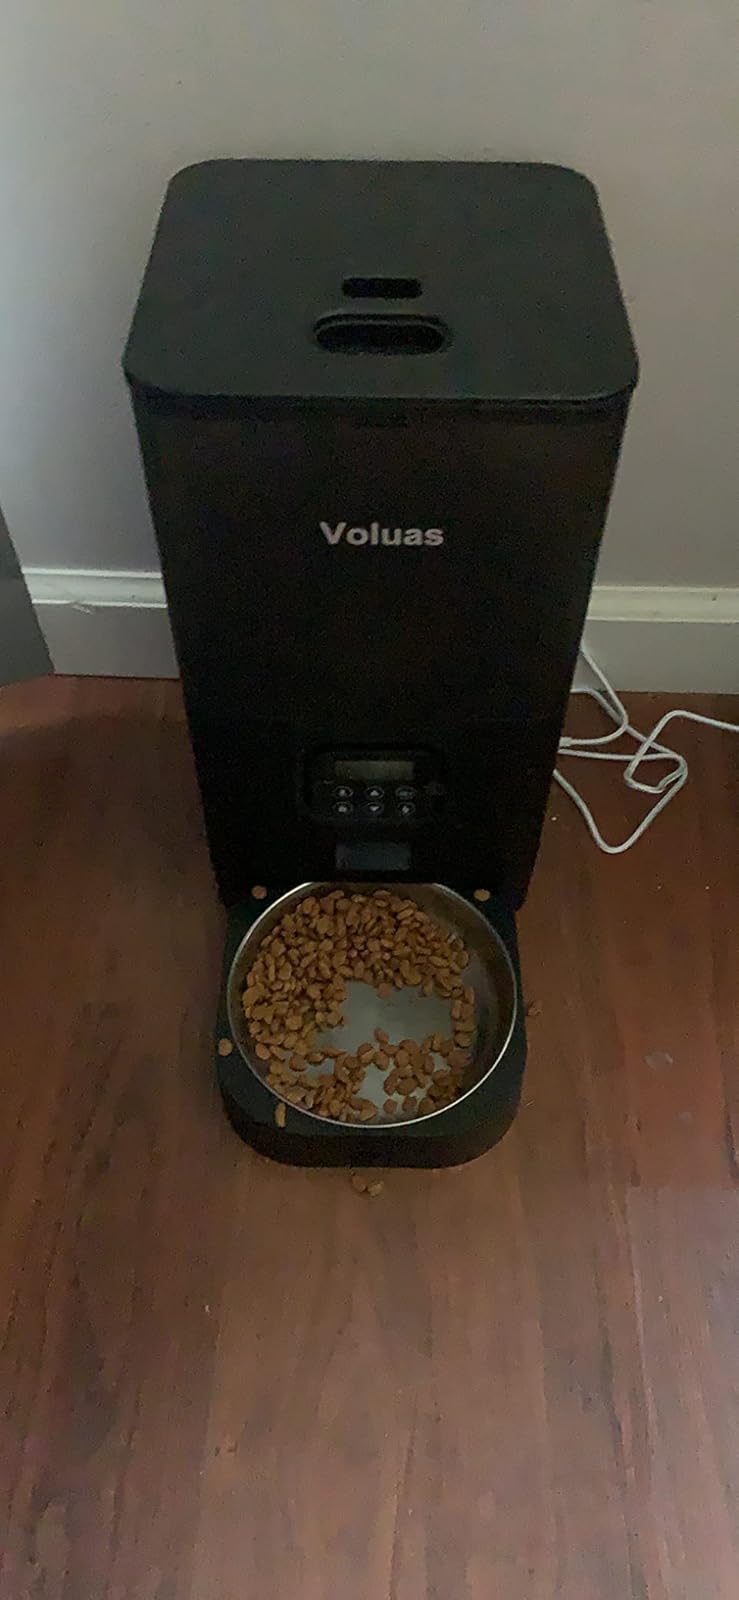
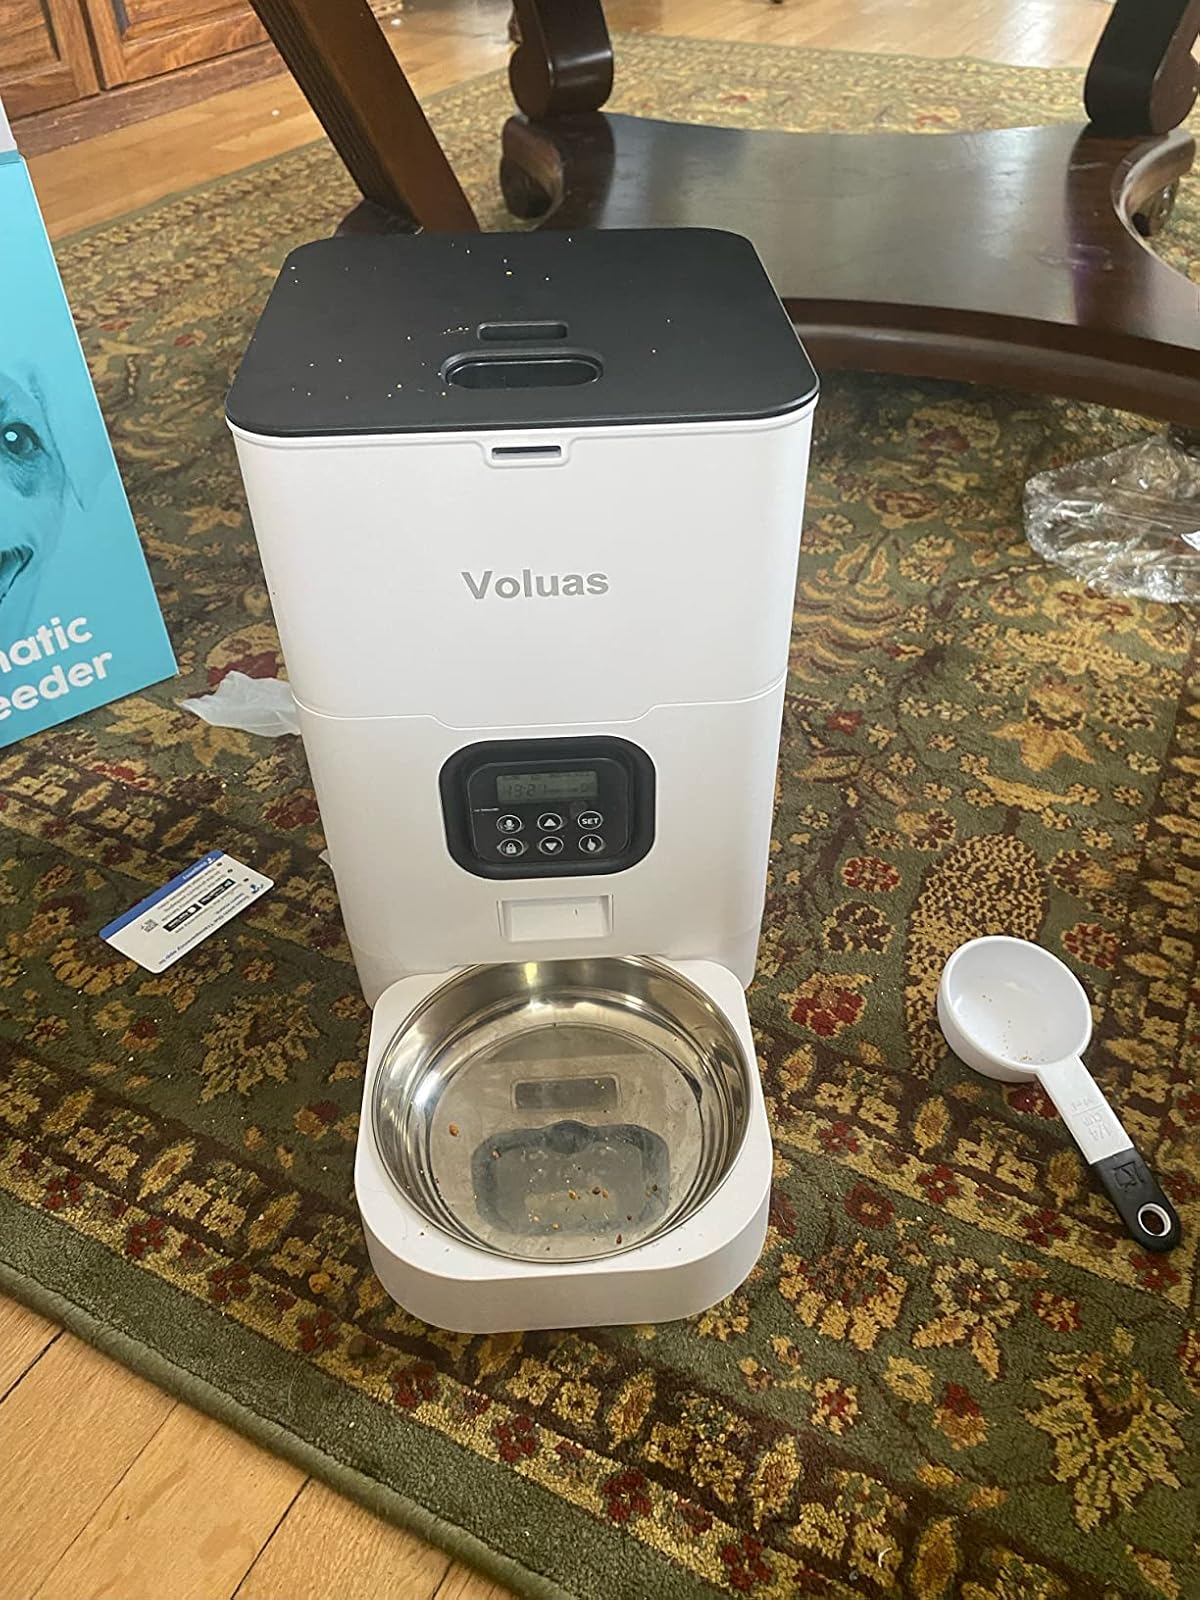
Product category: items_feeder
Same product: no